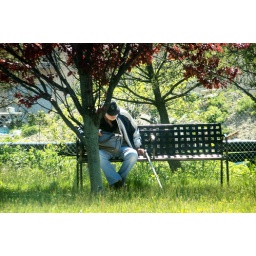
Man on park bench in Atlantic City, NJ. Photo taken through car window while stopped at a traffic light.